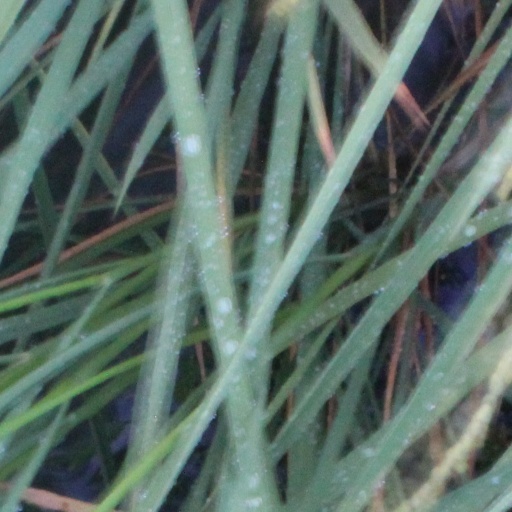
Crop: rice